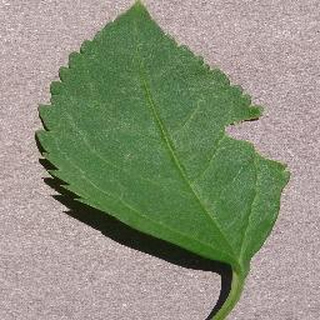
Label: healthy_cherry